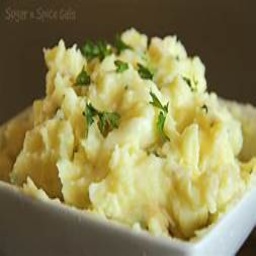
Label: mashed_potatoes